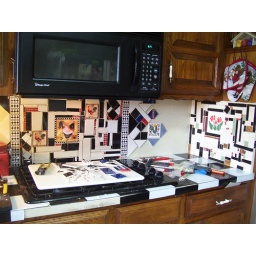
One corner of cabinet in Rooster kitchen